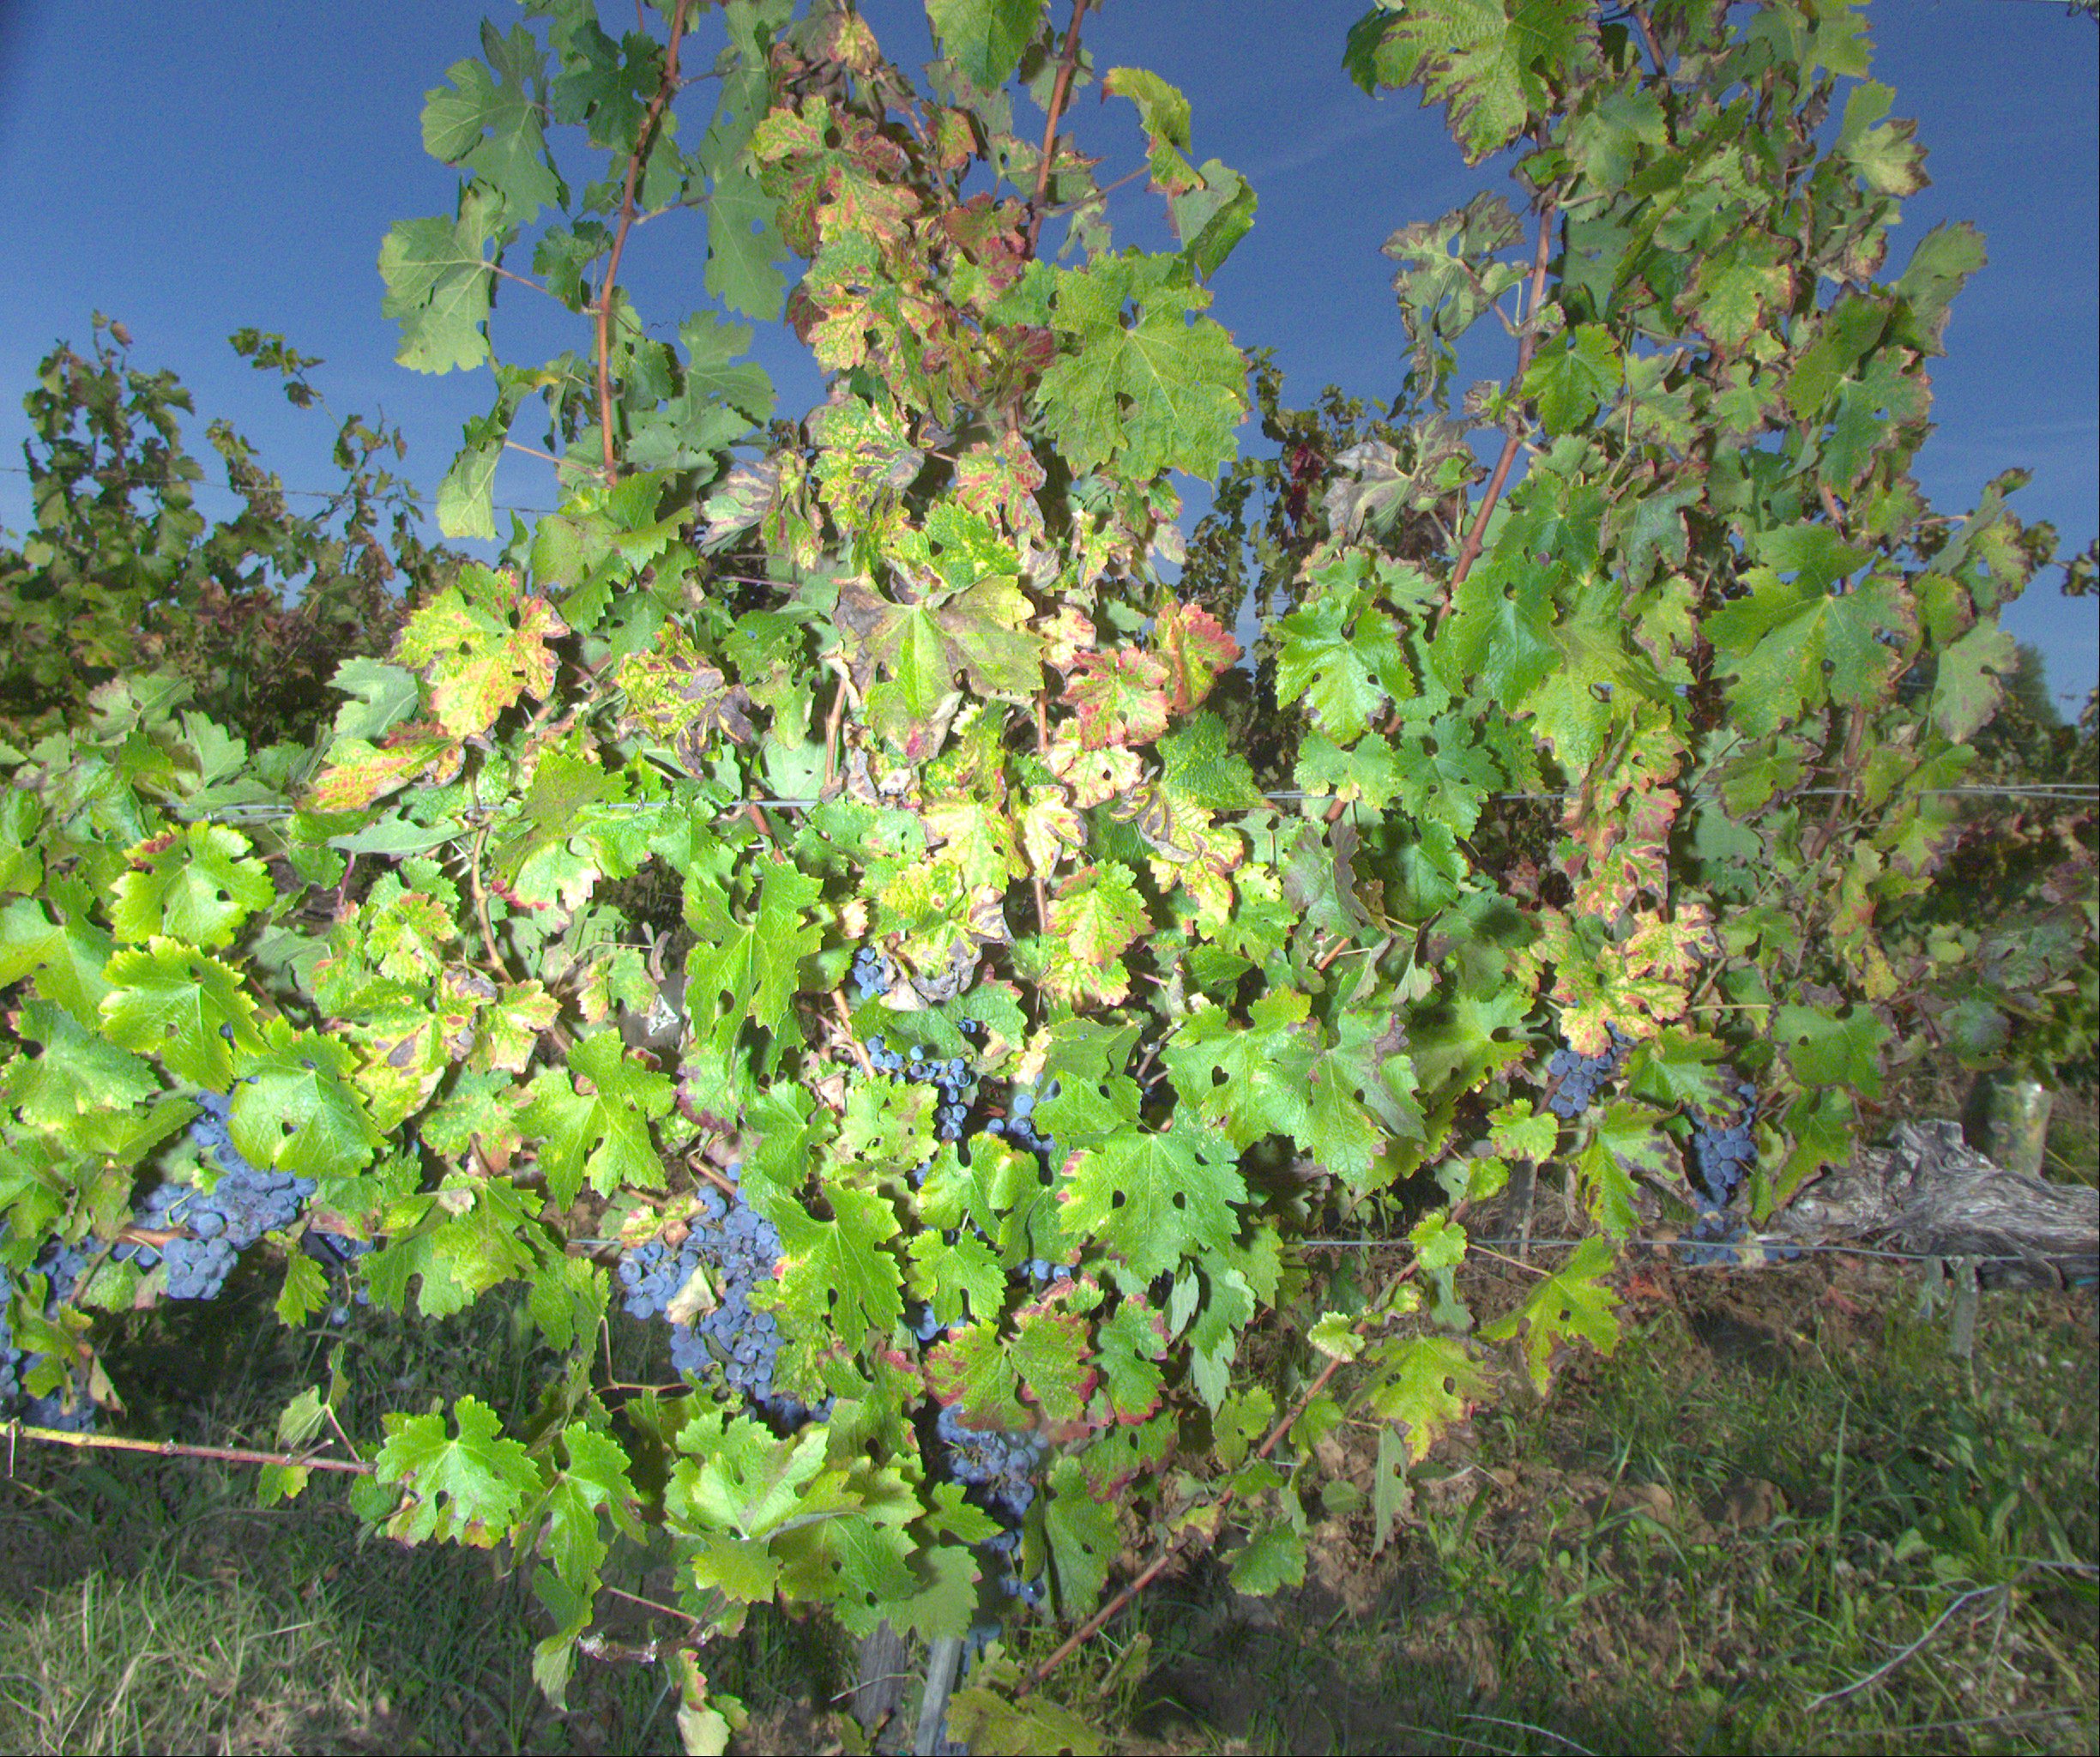
Grape variety: cabernet-sauvignon
Disease: esca